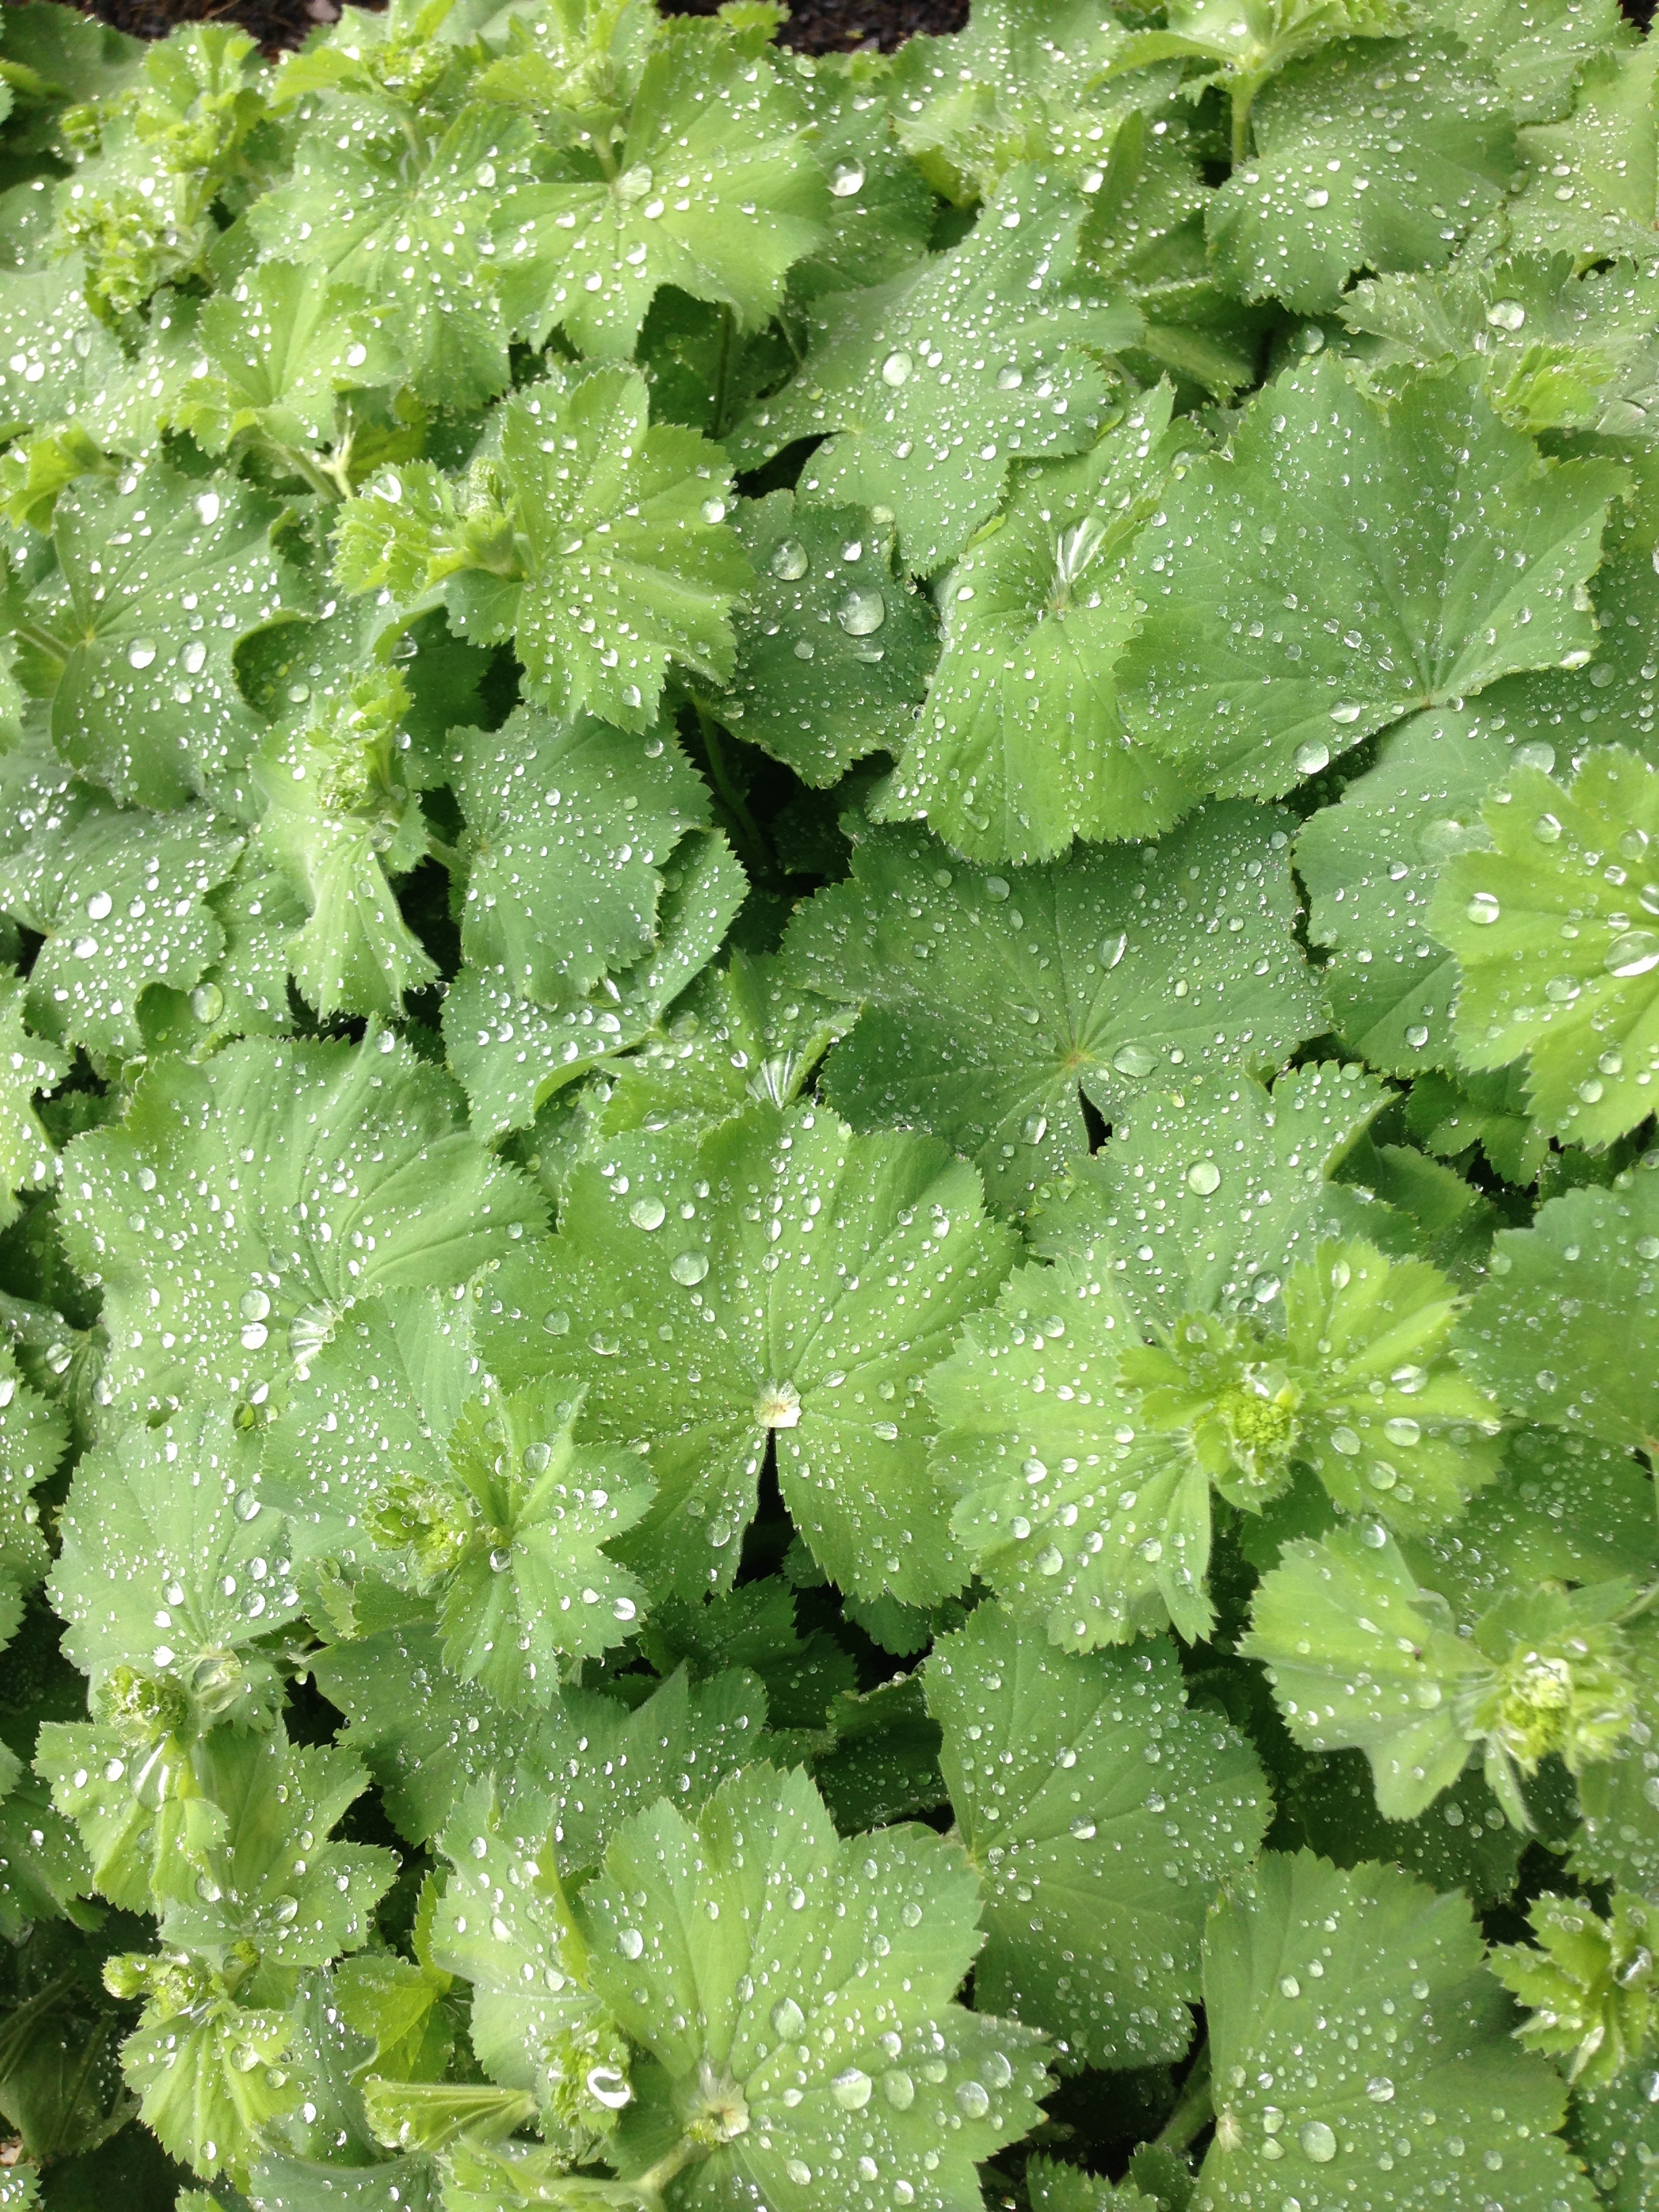
nature, dew, plant, leaf, flower, wet, food, green, herb, produce, vegetable, close, drip, leaves, dewdrop, coriander, drop of water, moisture, morgentau, dew drops, ground cover, flowering plant, annual plant, land plant, leaf vegetable, parsley family, centella, leaves with dew